Mole (architecture)

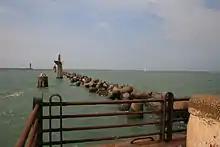
The remains of the East Mole of Dunkirk harbour, pictured in 2009

Stone quaysides are sometimes called moles. A well-known example is the Molo in Venice. It is the site of the Doge's Palace and two pillars which form a gateway to the sea. It has been depicted numerous times by artists such as Canaletto.